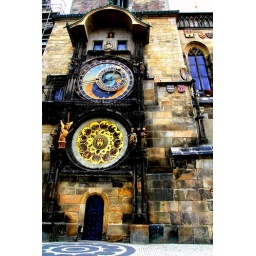
the clock in the wall